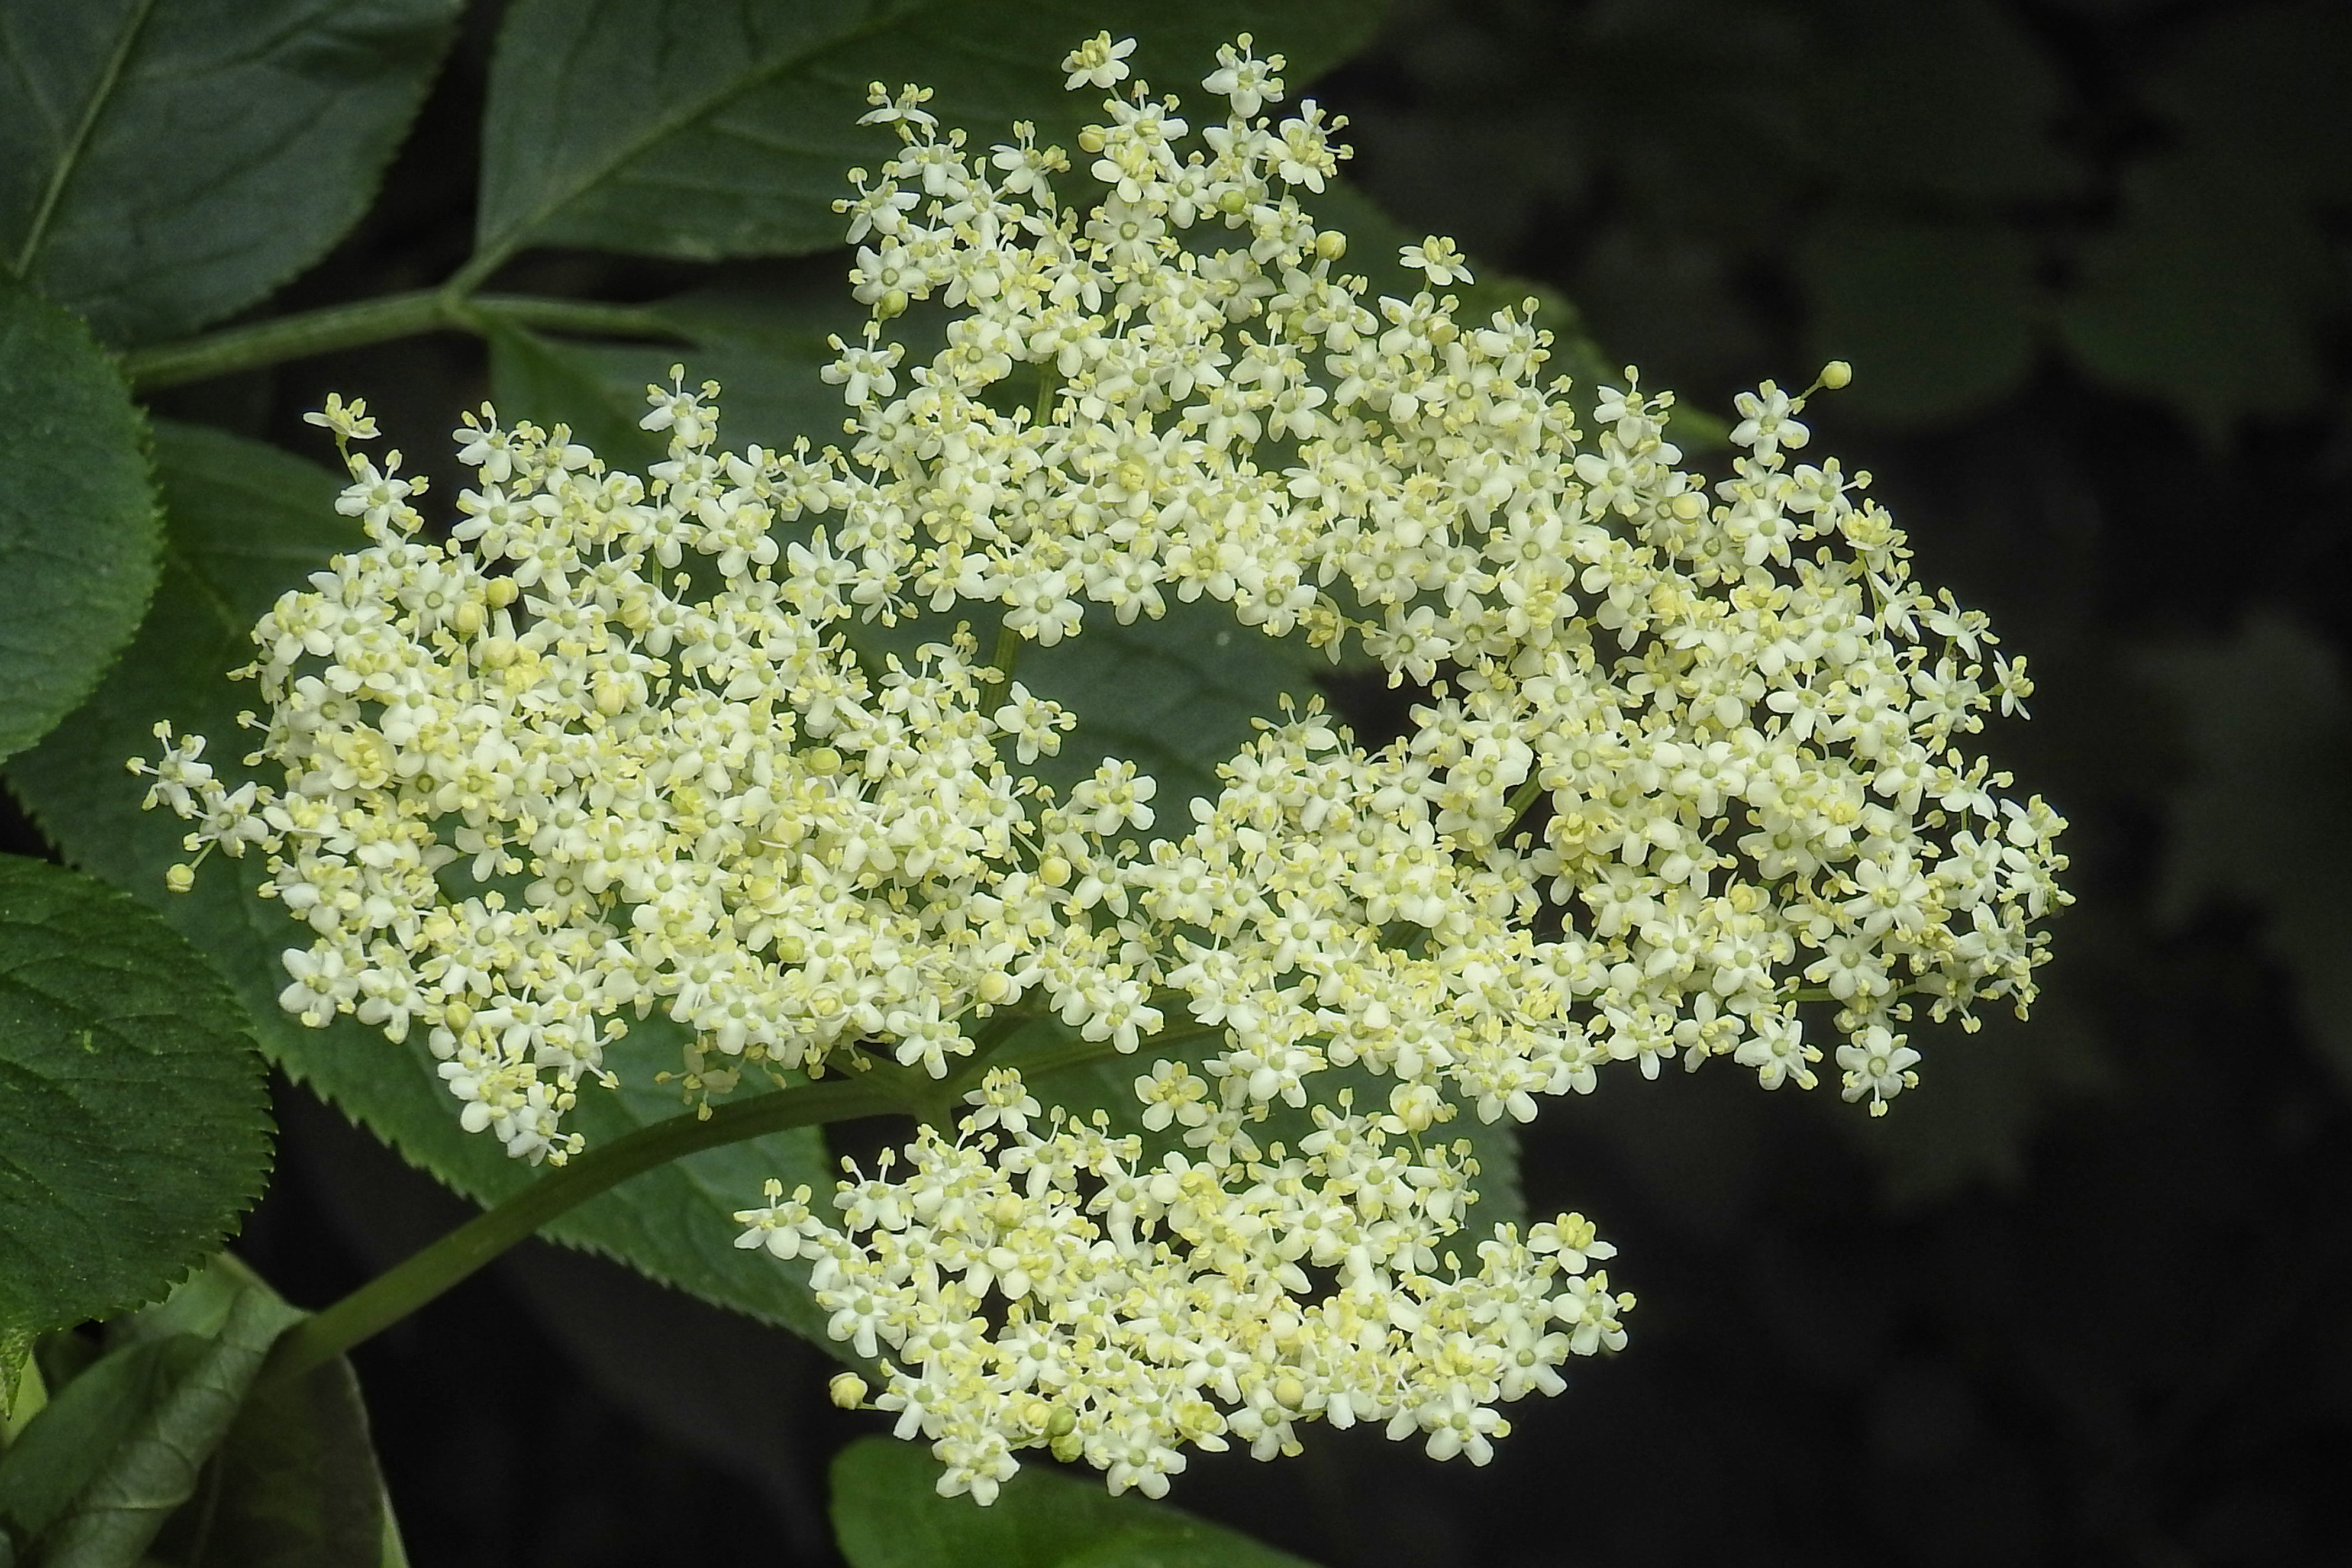
branch, blossom, plant, white, flower, bloom, bush, produce, botany, flora, elder, shrub, viburnum, meadowsweet, anthriscus, flowering plant, elderberry flower, white green, cow parsley, land plant, apiales, parsley family